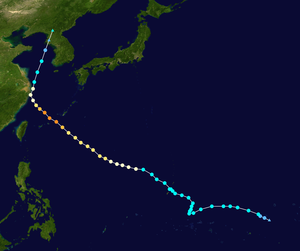
La saison 2015 des cyclones tropicaux dans l'océan Pacifique est une saison légèrement au-dessus de la moyenne qui a produit 40 dépressions tropicales dont 24 tempêtes tropicales et 21 typhons. La saison s'est déroulée tout au long de l'année 2015, bien que la plupart des cyclones tropicaux se soient développés de juillet à octobre. La première tempête de la saison, Mekkhala, s'est développée le 15 janvier, tandis que la dernière tempête de la saison, Melor, s'est dissipée le 17 décembre. La saison est marquée par le nommage d'au moins un système tropical chaque mois, une première depuis 1965, et par l'enregistrement d'un grand nombre de typhons des catégories 4 et 5. L'énergie des cyclones accumulée, la deuxième plus élevée depuis les années 1970, a été attribuée en partie au réchauffement anthropique.